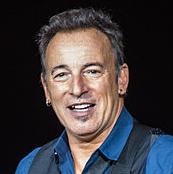
Age: 62